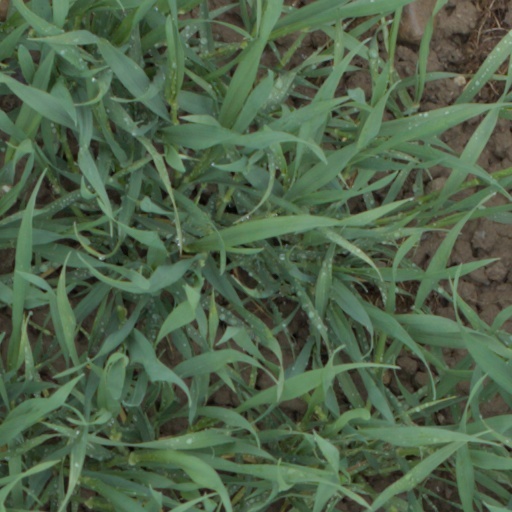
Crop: wheat